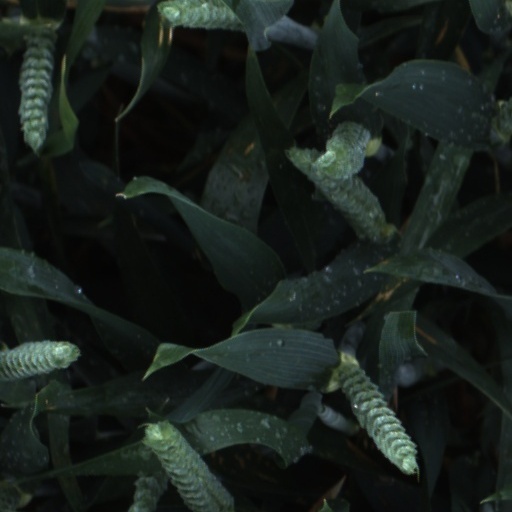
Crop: wheat